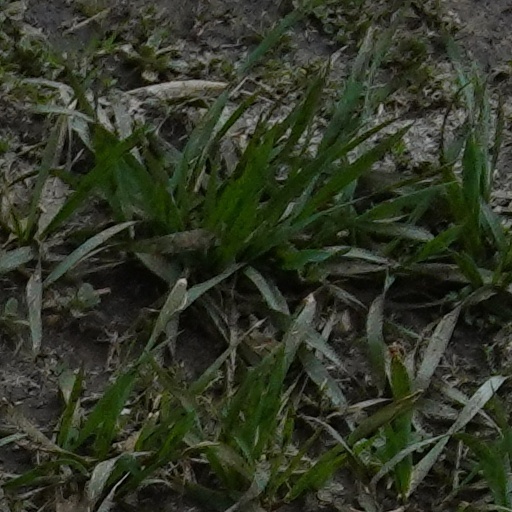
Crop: wheat